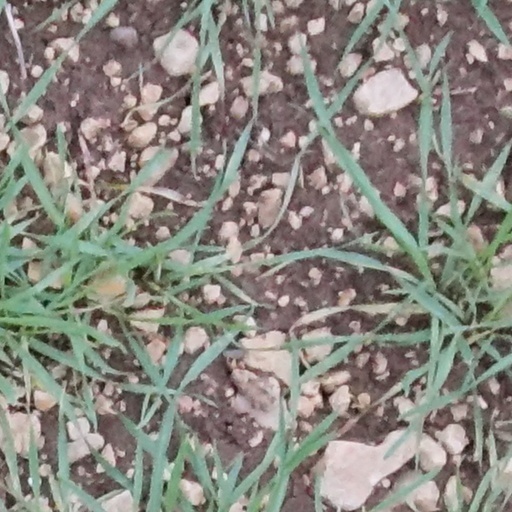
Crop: wheat